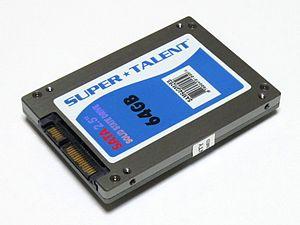
En informatique, une mémoire de masse est une mémoire de grande capacité, non volatile et qui peut être lue et écrite, entre autres, par un ordinateur.